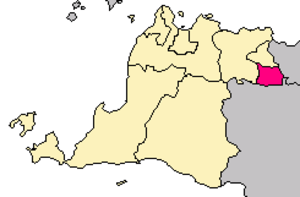
Tangerang du Sud est une kota de la province de Banten en Indonésie. Elle fait partie du Jabodetabek, la conurbation formée autour de Jakarta, la capitale de l'Indonésie. Son chef-lieu est Ciputat.